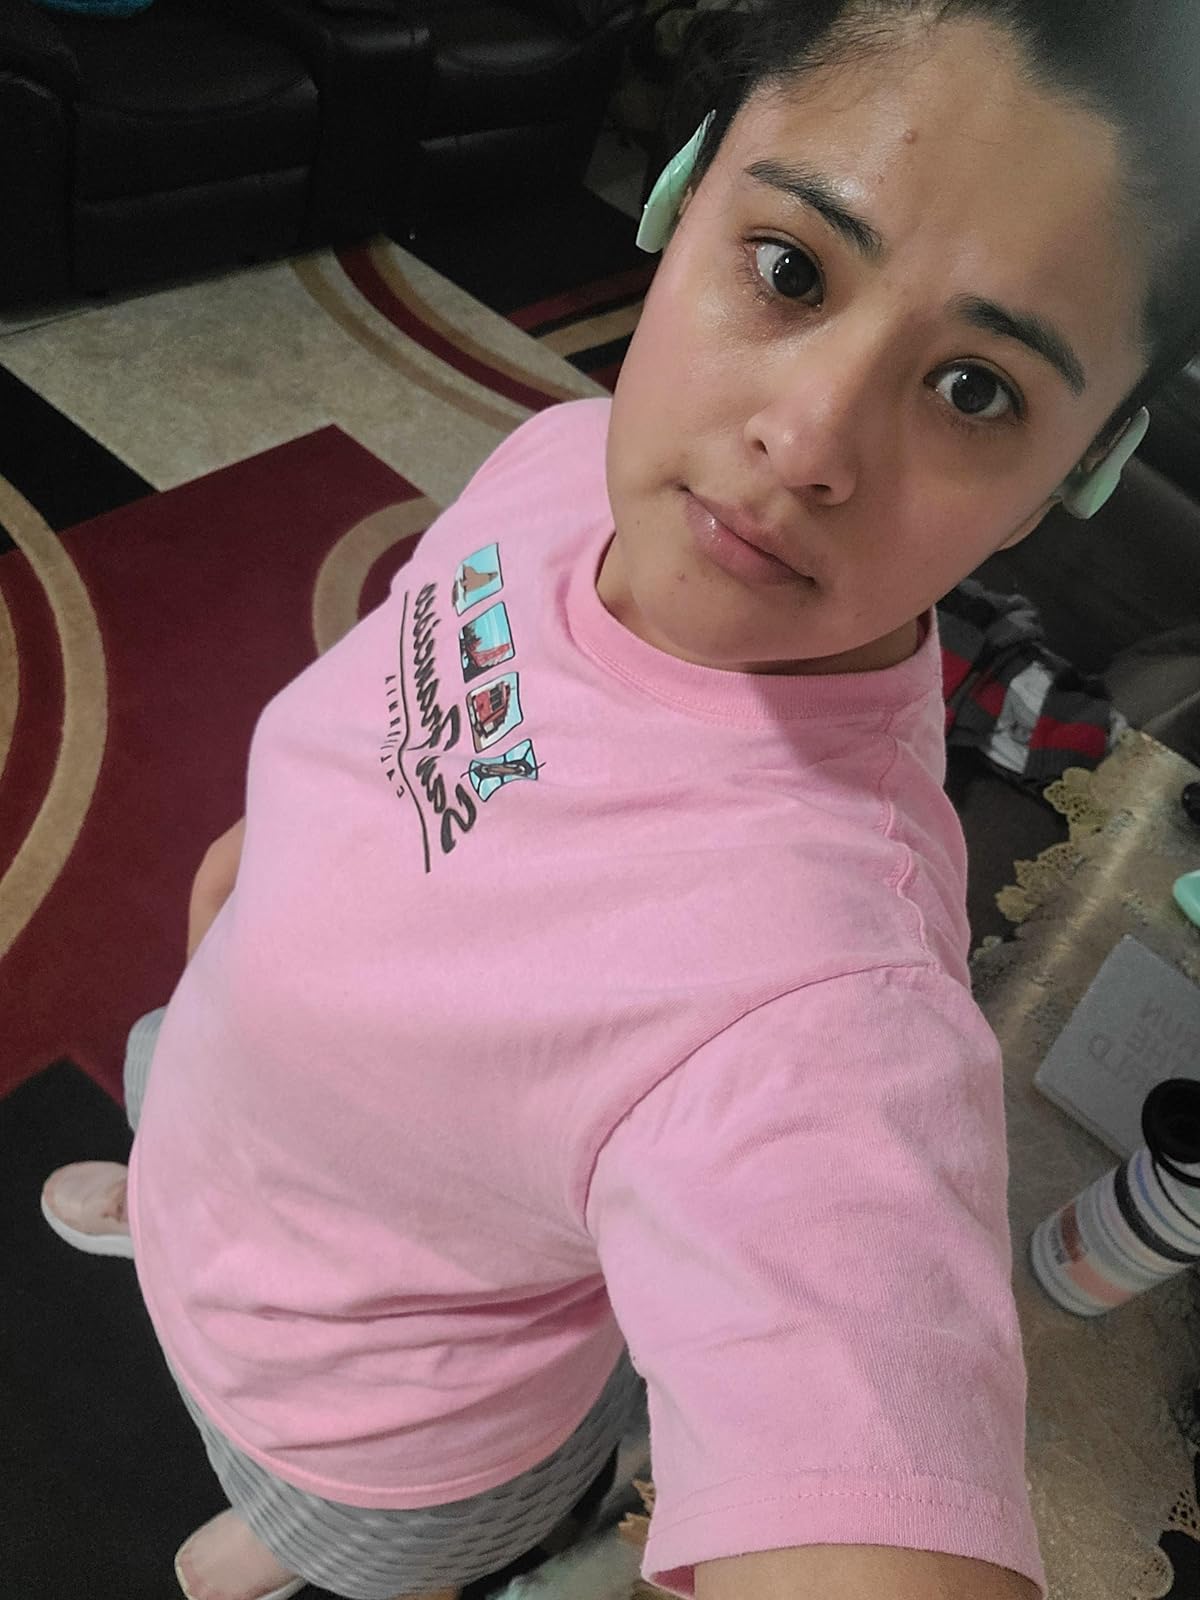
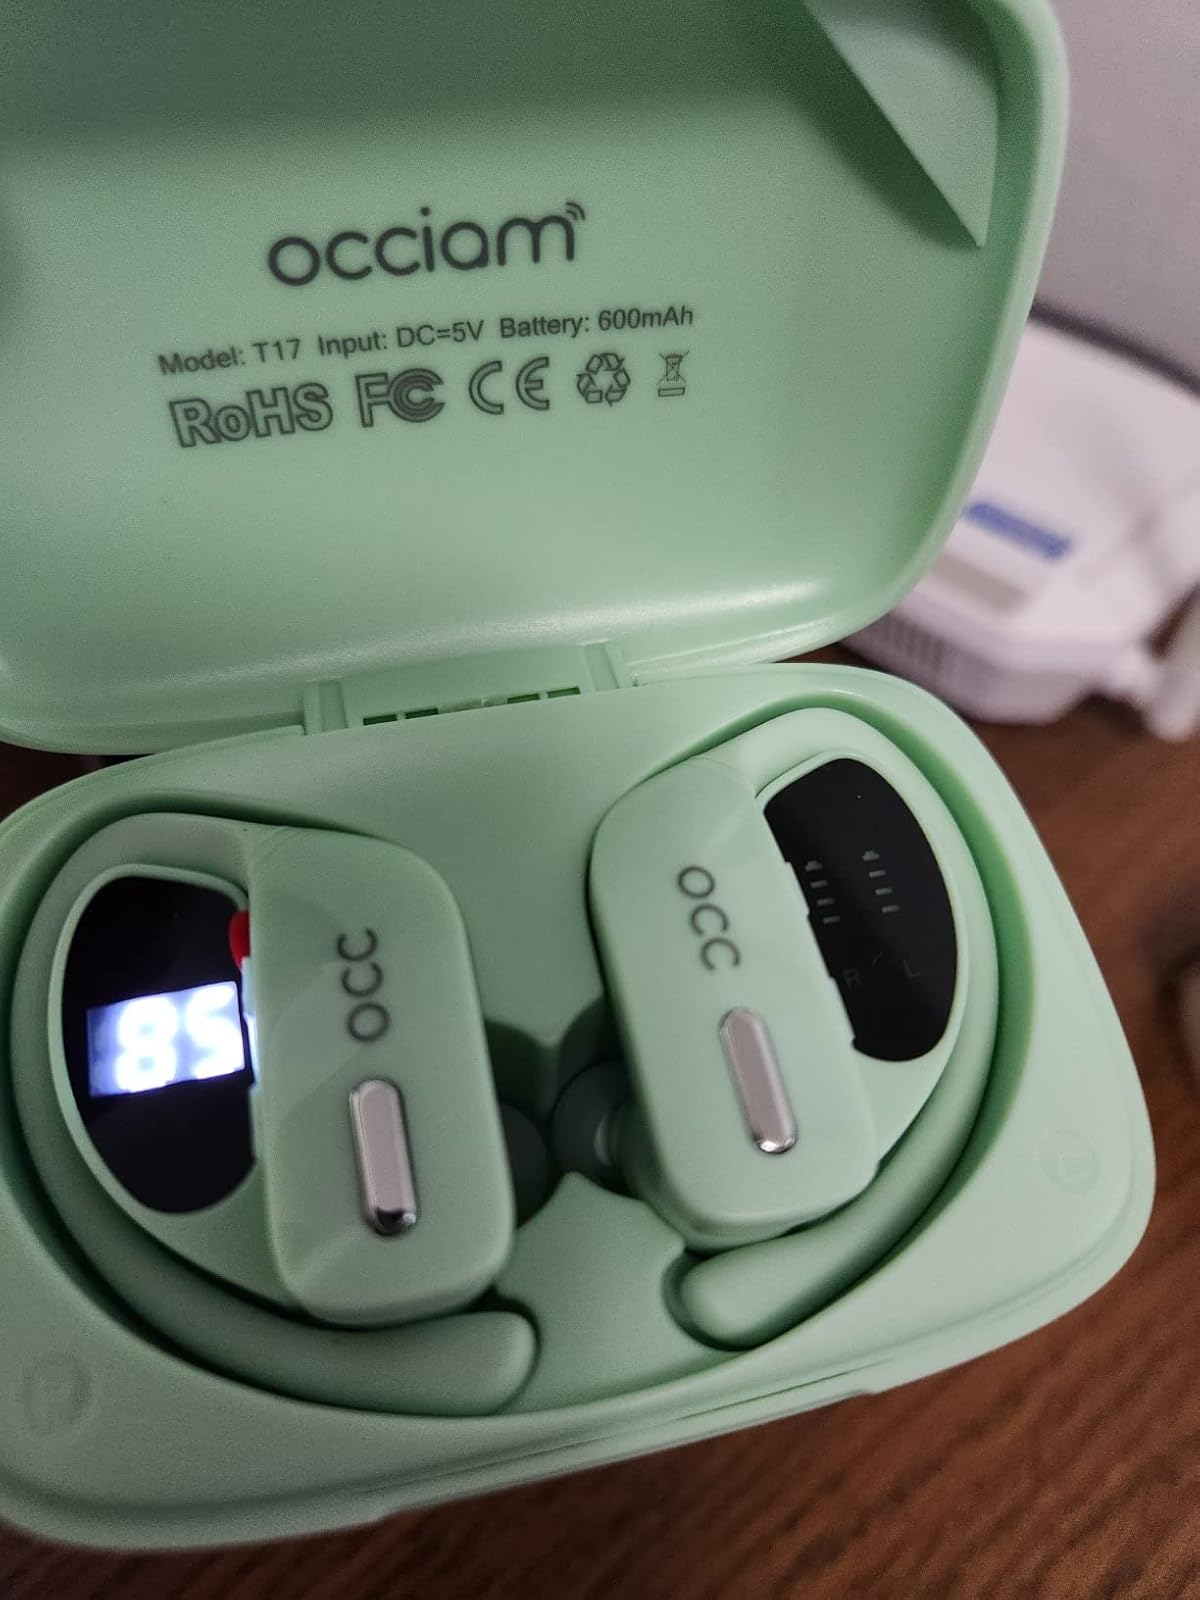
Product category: earbuds
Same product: yes